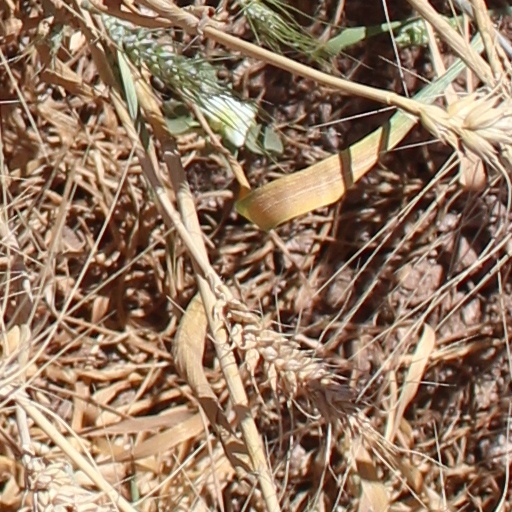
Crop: wheat